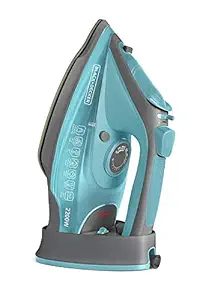
Black + Decker BD BXIR2201IN 2200-Watt Cord & Cordless Steam Iron (Green)
Category: Home&Kitchen
Price: 3199 (list price: 3500)
Rating: 4.2 (1,899 ratings)
About this product: Cord and cordless convenience for easy and hassle free movement;Ceramic coated sole plate - even heat distribution and best for all types of clothes|30 g/min continuous steam output and 100g/min steam boost;Visible water droplets in the water tank means the iron was tested in factory and passed the quality test|Anti-drip feature to avoid any water dripping from the soleplate in case the steam level is not reached;350 ml water storage tank , Cord length :1 m|Vertical steam : Ideal for all fabrics and saves time;Steam burst function and spray function; Self clean feature to clean the scales built up;Warranty: 2 Years Warranty|Care Instructions: Handle With Care